Kingman Island

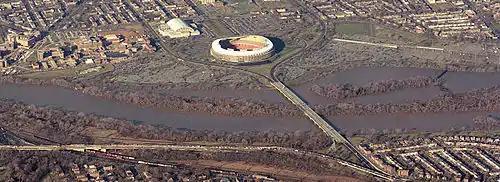
The Whitney Young Memorial Bridge, center, was built across Kingman Island and the Anacostia River in 1955. Construction on RFK Stadium began two years later.

The city finally extended East Capitol Street across the Anacostia River and Kingman Island in 1955. That 1934 proposal was finally approved by city and federal planners in 1949. Construction required that of lake bottom be dredged from Kingman Lake and replaced with sand and gravel to create a gently curving peninsula that extended into the western side of the lake. of fill would be used to raise the peninsula above the low water mark, so that the bridge's western approaches could be built on the new land. The Whitney Young Memorial Bridge opened in November 1955.